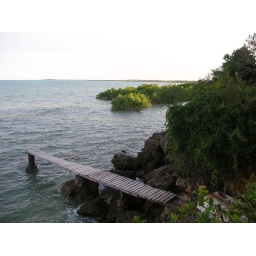
the indian ocean from our friend simon's house in tanga